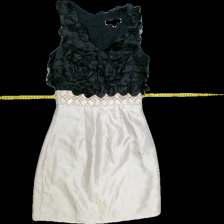
View: front
Type: Dress
Category: Ladies
Brand: Asos
Colors: Black, Beige
Material: 100%polyester
Cut: Regular, V-collar
Size: 34
Season: Summer
Trend: No trend
Stains: Yes
Price range: <50
Recommended usage: Export